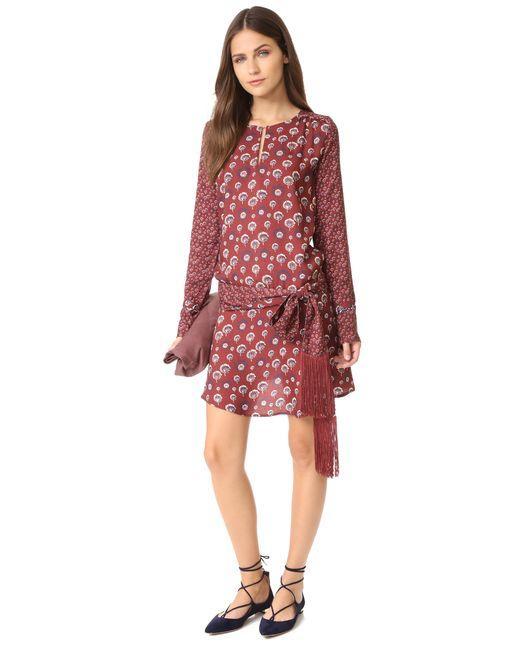
Ein schickes rotes langärmeliges Schiffonkleid mit Gürtel, Freizeitkleidung